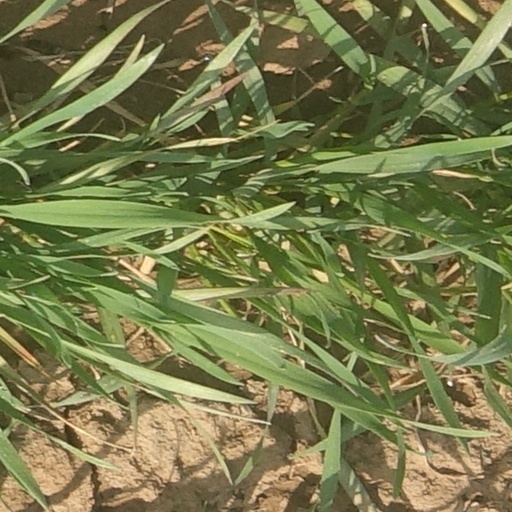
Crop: wheat